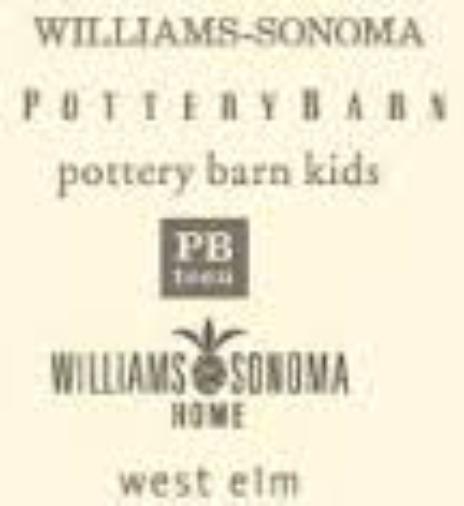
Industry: Clothes